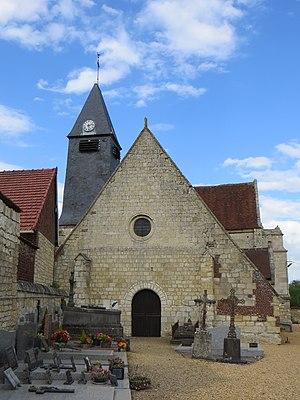
Vue générale de l'église
Montiers est une commune française située dans le département de l'Oise en région Hauts-de-France.